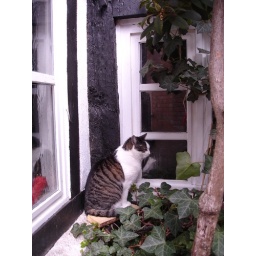
a cat in the window